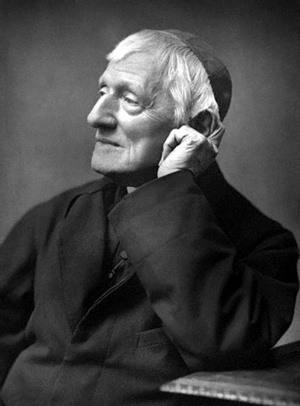
Photo de John Henry Newman
La Lettre au duc de Norfolk est un livre écrit et adressé en 1875 par John Henry Newman au duc de Norfolk. Newman y prend la défense du catholicisme et de la liberté de conscience, alors vivement contestés par le Premier ministre britannique William Ewart Gladstone, qui avait critiqué la proclamation du dogme de l'infaillibilité pontificale lors du Concile Vatican I.
L'Idée d'université, est un ensemble de conférences données par John Henry Newman entre 1852 et 1858 dans lesquelles il défend sa conception de l'éducation et de l'université qu'il va fonder à la demande des évêques irlandais.